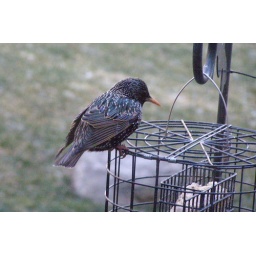
I love the blue in the bird's wing...outside my parent's kitchen window